Ely, Minnesota

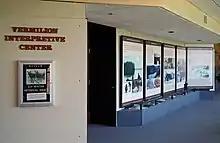
Ely-Winton History Museum

The Ely-Winton History Museum is on the Vermilion Community College Campus. It depicts local history through displays, photographs, and oral histories. Logging and mining histories are told using geological samples and old logging and mining tools. Examples of past businesses are demonstrated as well as the importance of women on the frontier. In 2018 the museum opened an exhibit of paintings representative of Ely mining history, featuring the works of Albin Zaverl. It also has a collection of the work done by Ojibwe artist Carl Gawboy, who grew up in Ely. The museum offers programs about the history of the area twice a month during the summer. The museum mission statement reads: